Kit gun

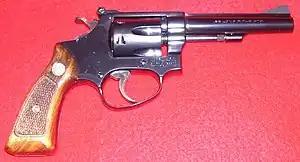
Smith & Wesson Model 34-1 Kit Gun

In 1911, the Kit Gun line began as the 22/32 an I-Frame, .22LR, 6-shot revolver. These are sometimes called the "pre-war" models. In 1953, an improved model was introduced, the "22/32 Kit Gun, Model of 1953”. In 1958, Smith & Wesson renamed it the Model 34 Kit Gun. This production line continued till 1960, when it was redesigned using the slightly larger J-frame and marketed as the model 34-1. The Model 34 continued to be manufactured until 1991.